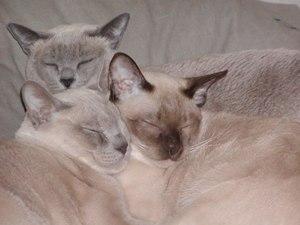
Le Tonkinois est un chat issu initialement du mariage d'un siamois et d'un burmese. Il est de type semi-foreign, c'est-à-dire compact et musclé, mais sans être lourd et trapu.